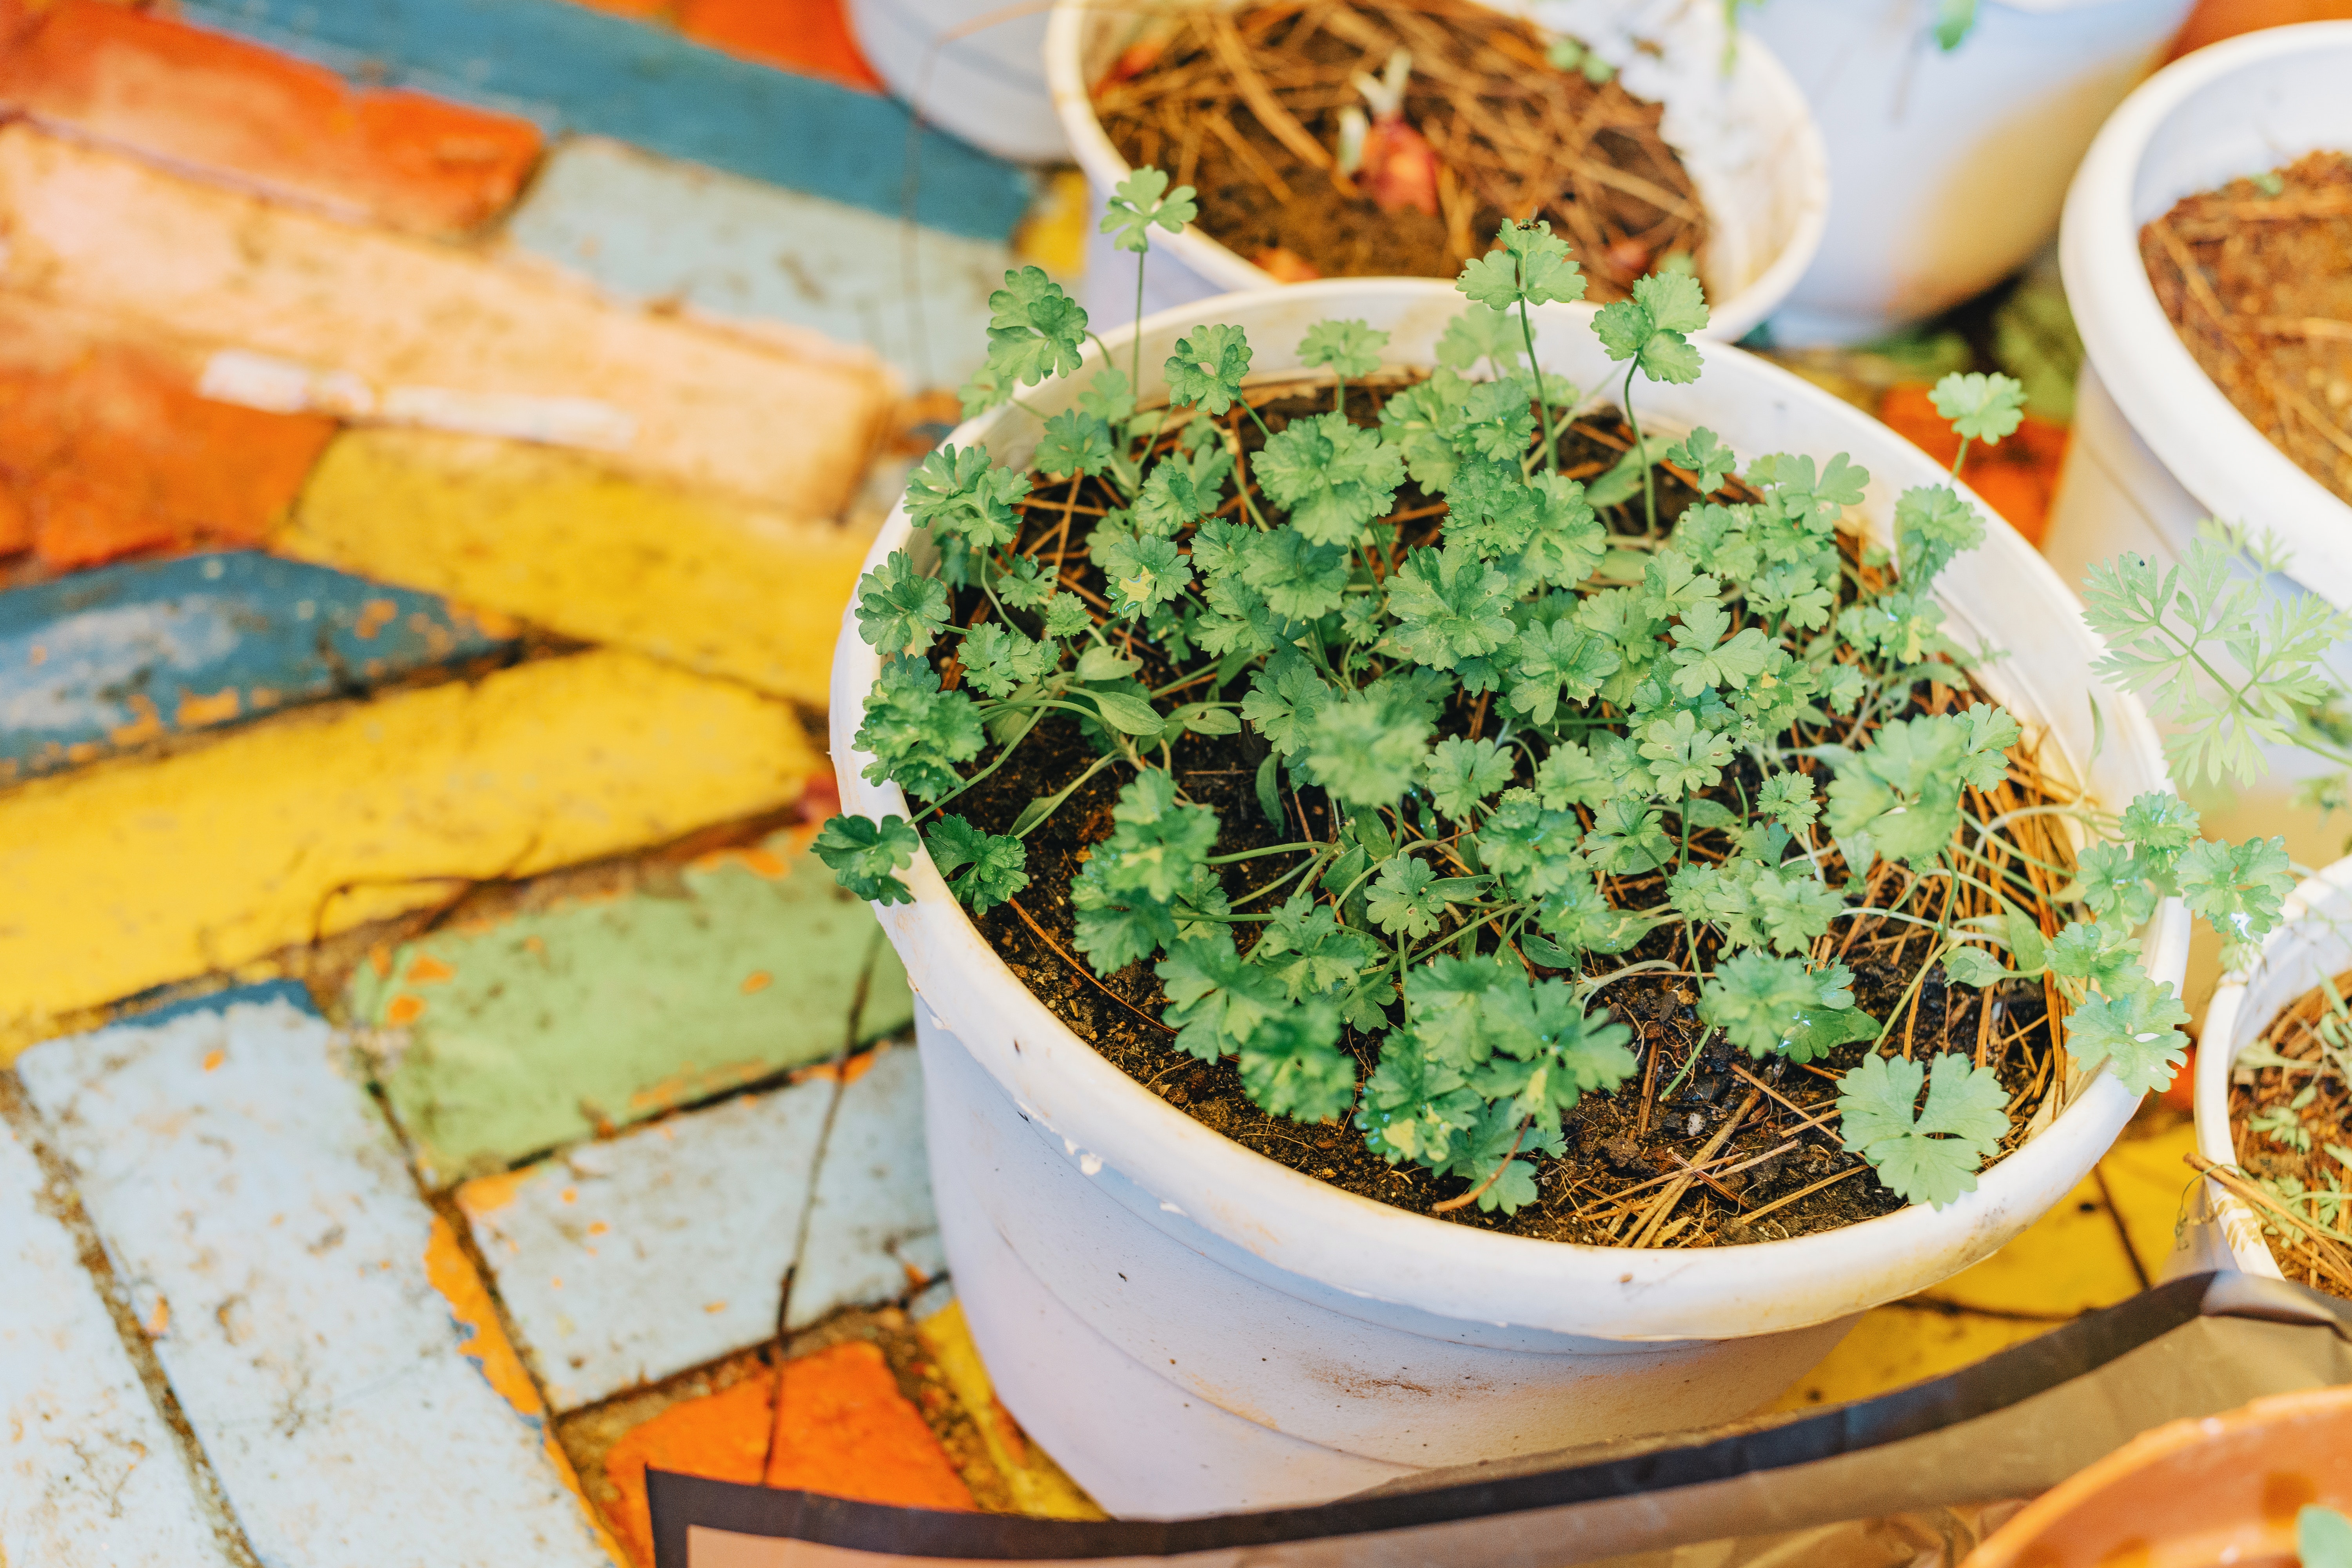
food, dish, cuisine, ingredient, plant, flowerpot, herb, flower, produce, perennial plant